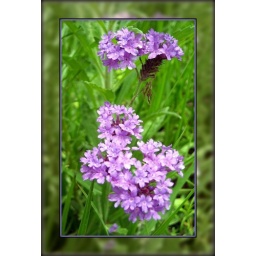
These delightful little flowers were growing along the side of a dirt road in Upper Bucca NSW